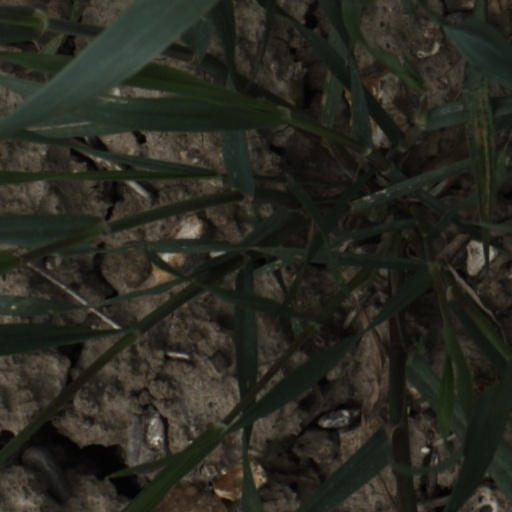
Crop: wheat